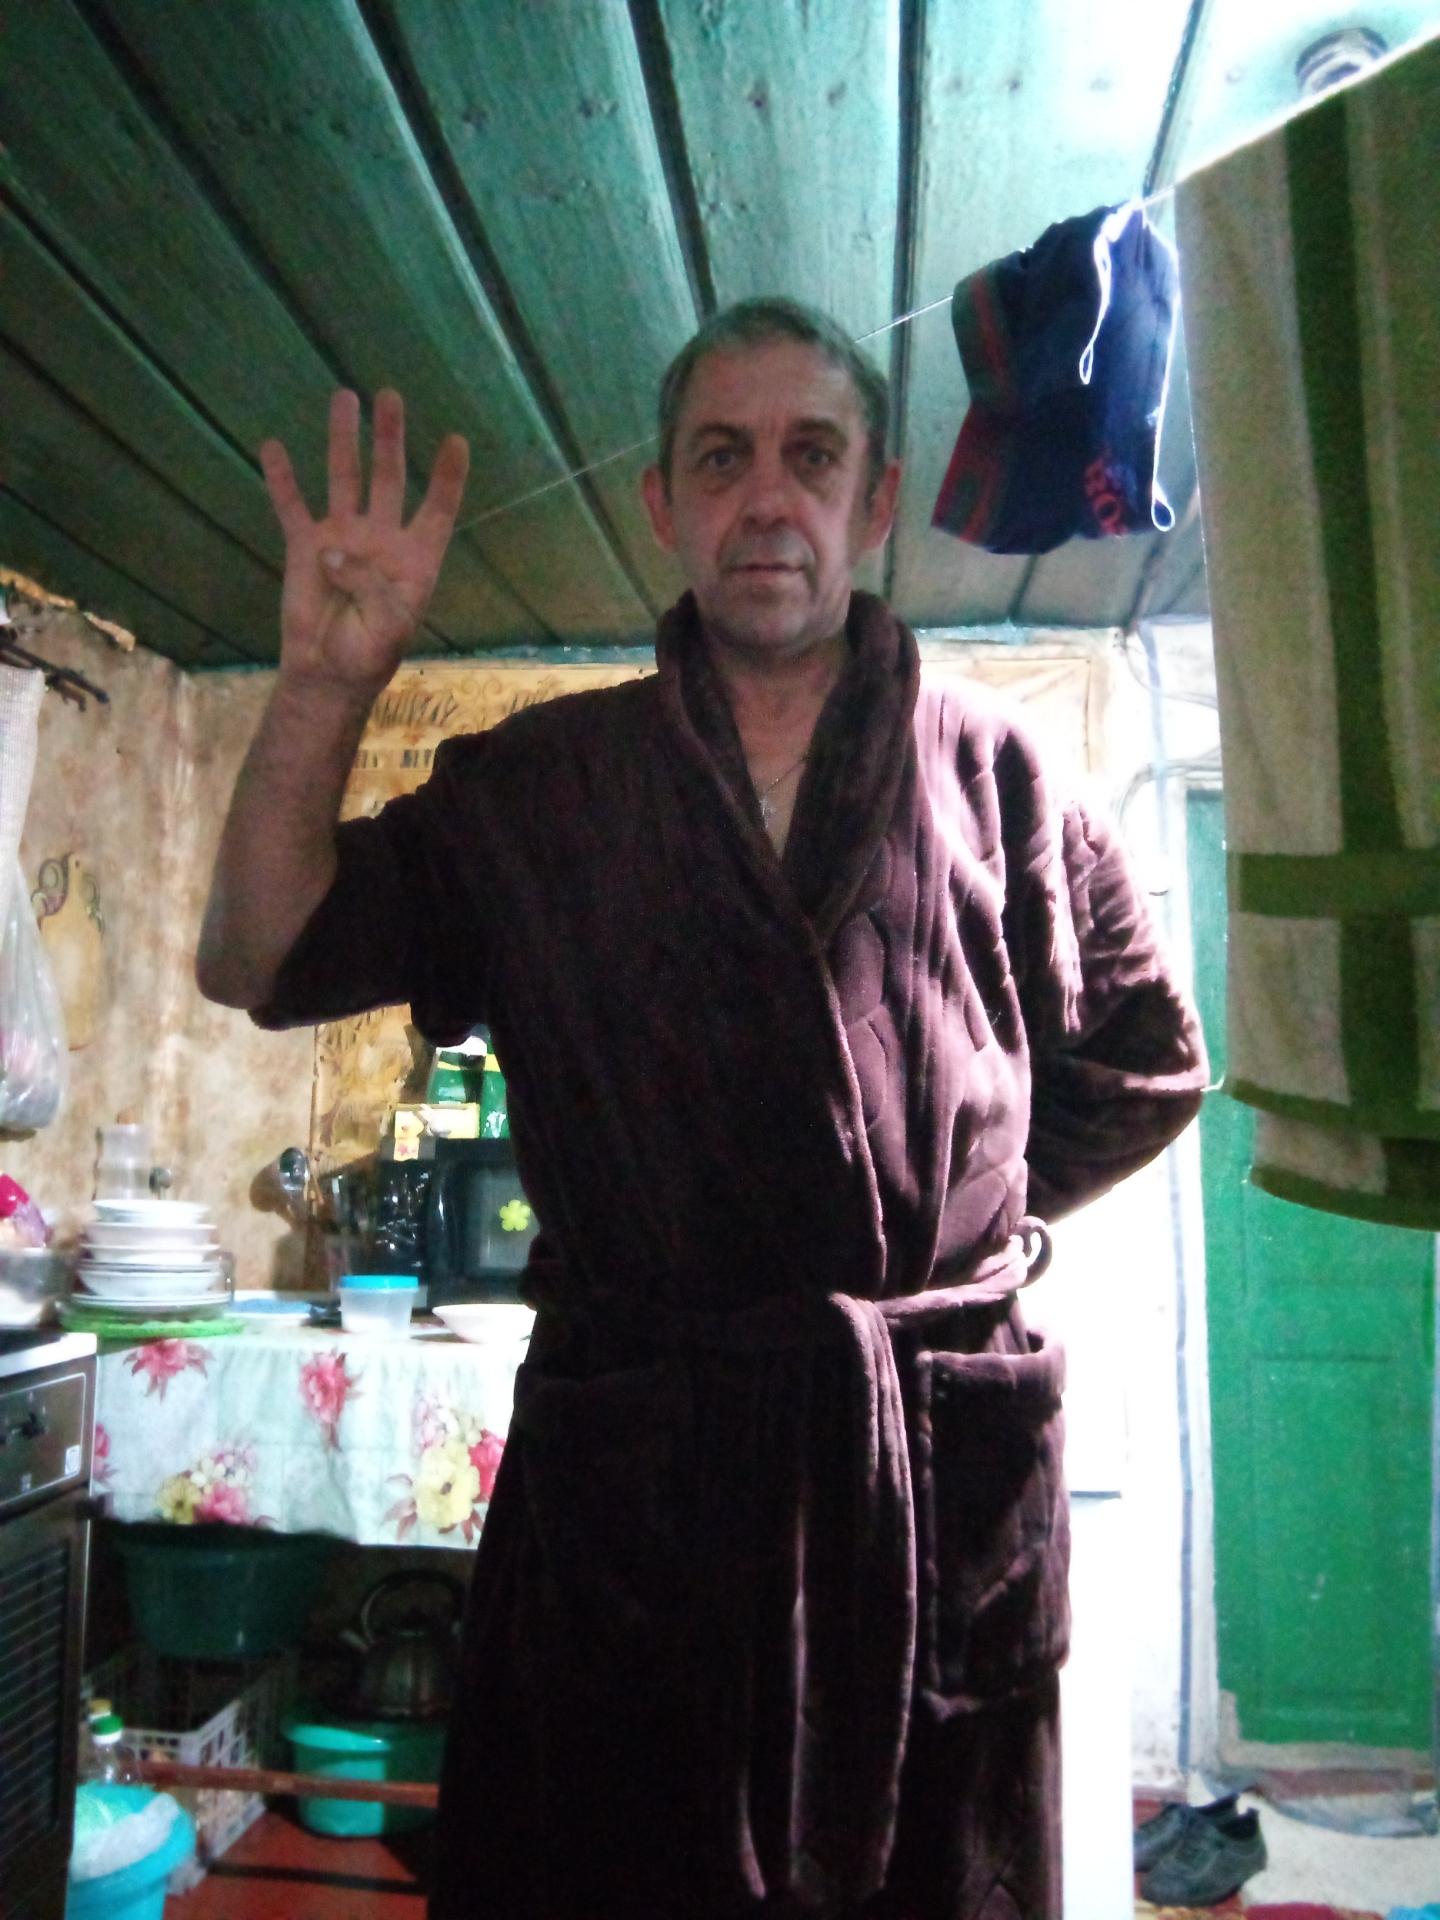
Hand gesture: four